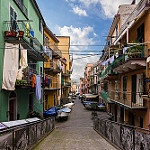
Scene: Outdoor